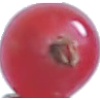
Label: redcurrant